Bernardine Monastery, Iziaslav

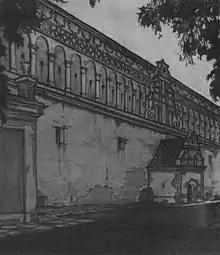
Western facade of the monastery with a vestibule (George Loukomski. 1910)

After the Soviet occupation, the Shepetivsky house of forced labor (hereinafter referred to as Izyaslavsky BUPR) and the Special Department of the Сheka were stationed in the monastery buildings.